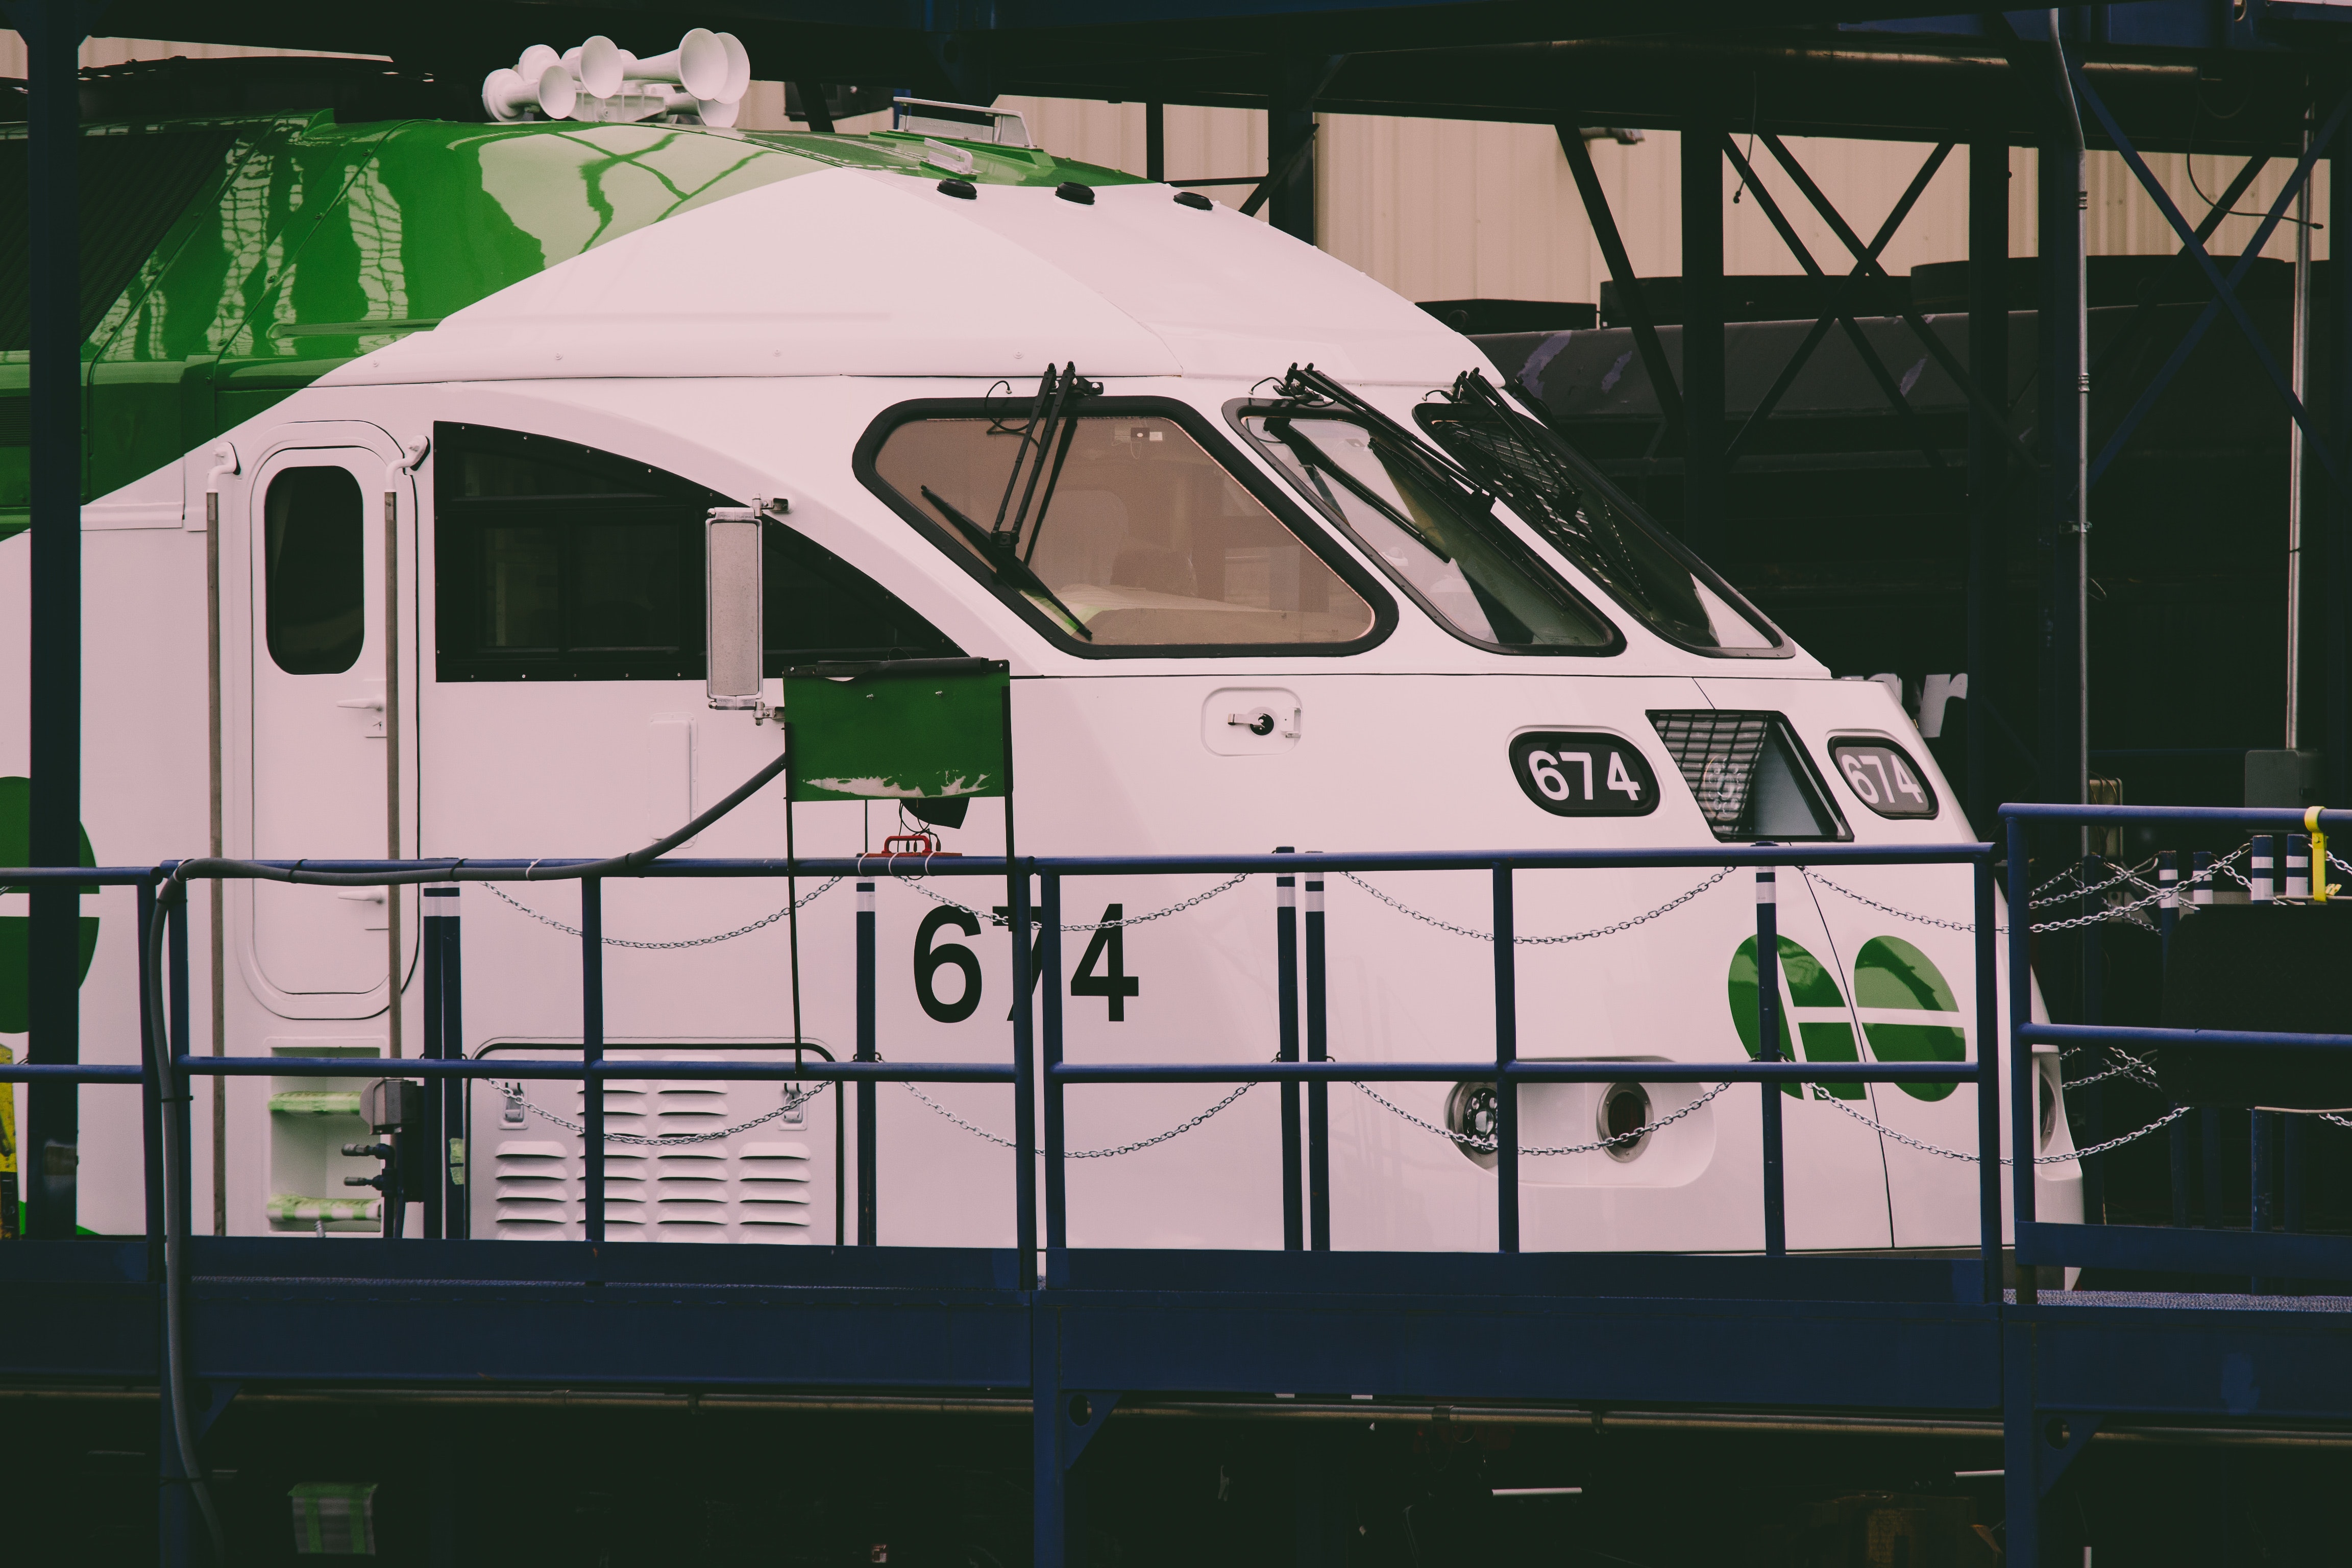
transport, vehicle, train, green, mode of transport, railway, locomotive, public transport, rolling stock, track, metal